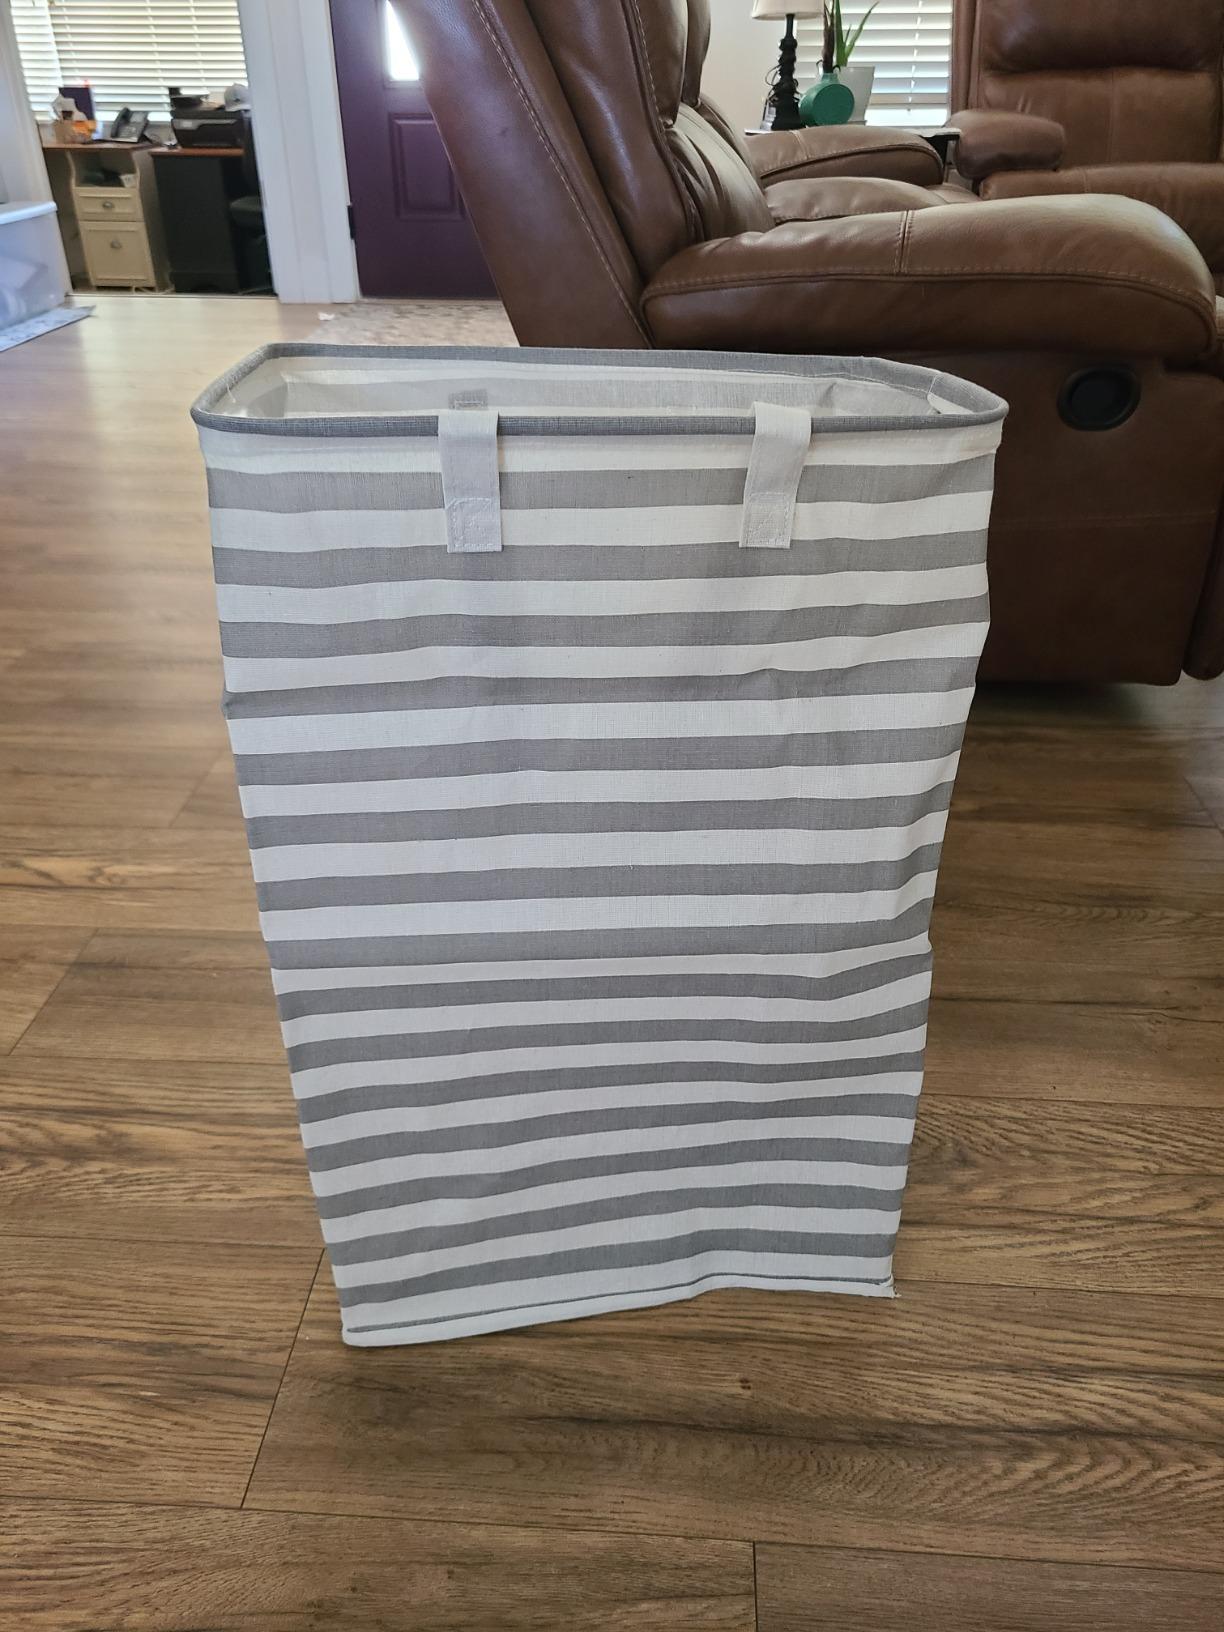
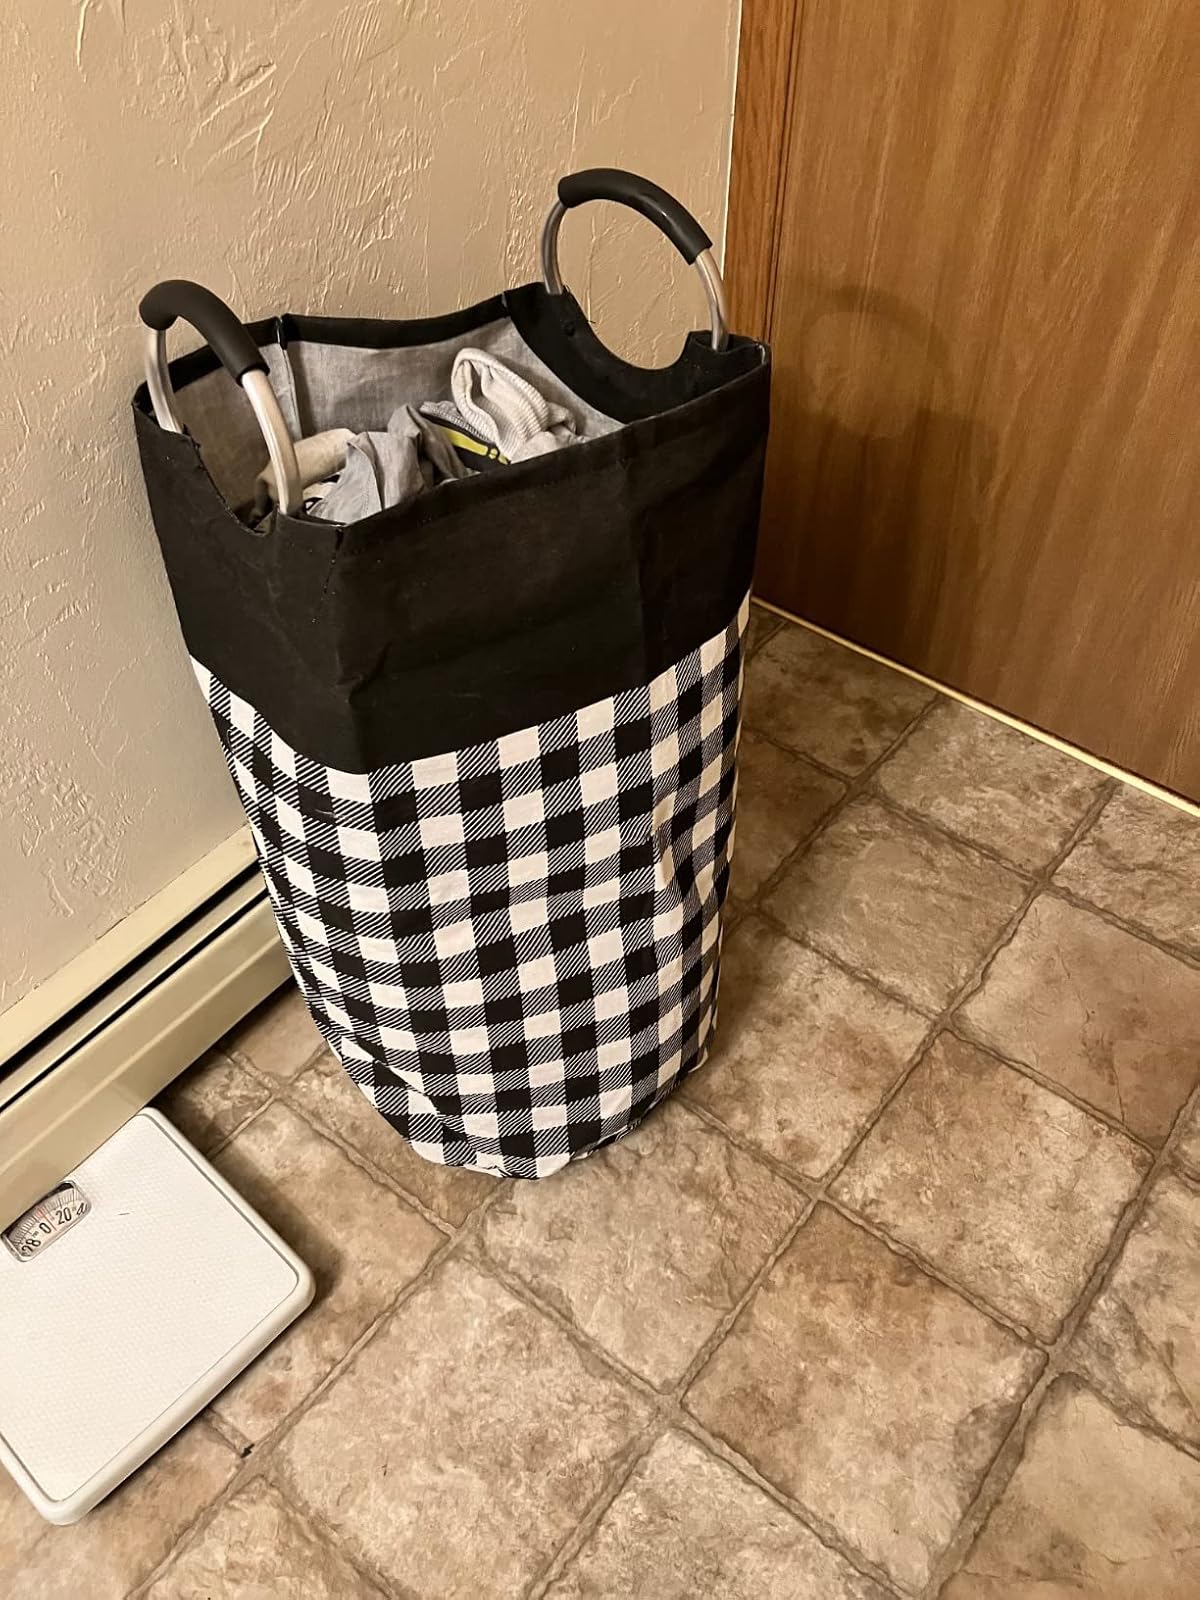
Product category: items_hamper
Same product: no